Orchards, Surrey

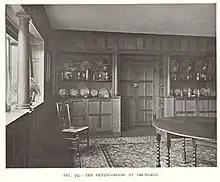
Dining room

The three main reception rooms – dining room, hall/drawing room and study – are on the south side of the courtyard and are directly linked to the porch by the main corridor. The dining room, in the southeastern corner, has an east-facing loggia, looking out on the sunken Dutch garden and the Thorncombe Valley beyond. The fireplace in the hall/drawing room was designed by Julia Chance and the fireplace in the study is surfaced with Dutch ceramic tiles depicting plans of the house and garden. The main staircase is built of oak to resemble examples from the 17th century.